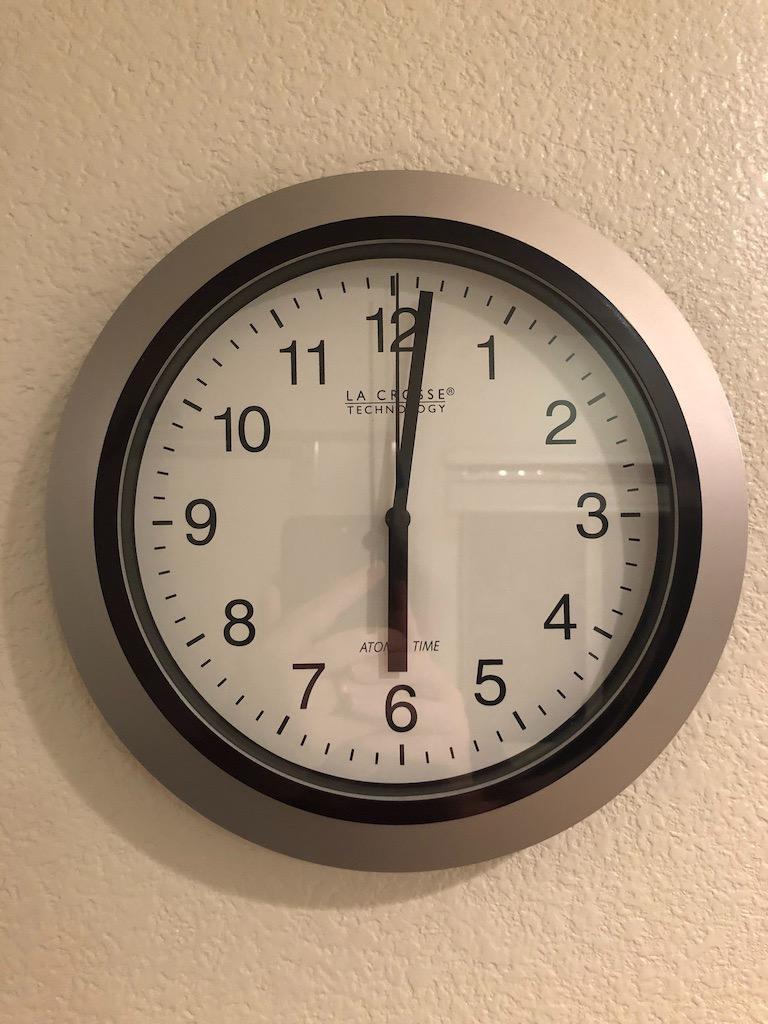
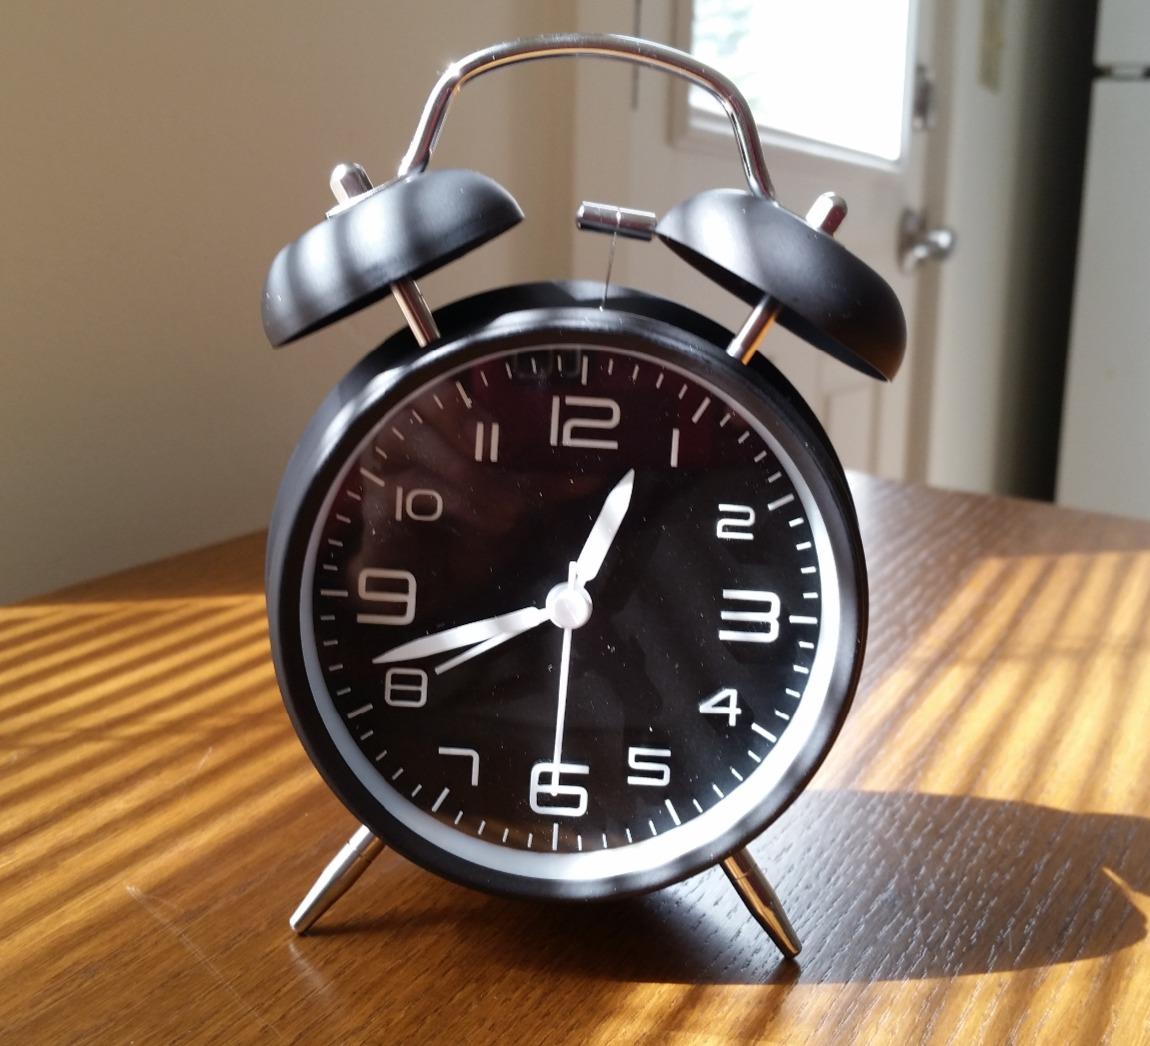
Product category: clock
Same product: no